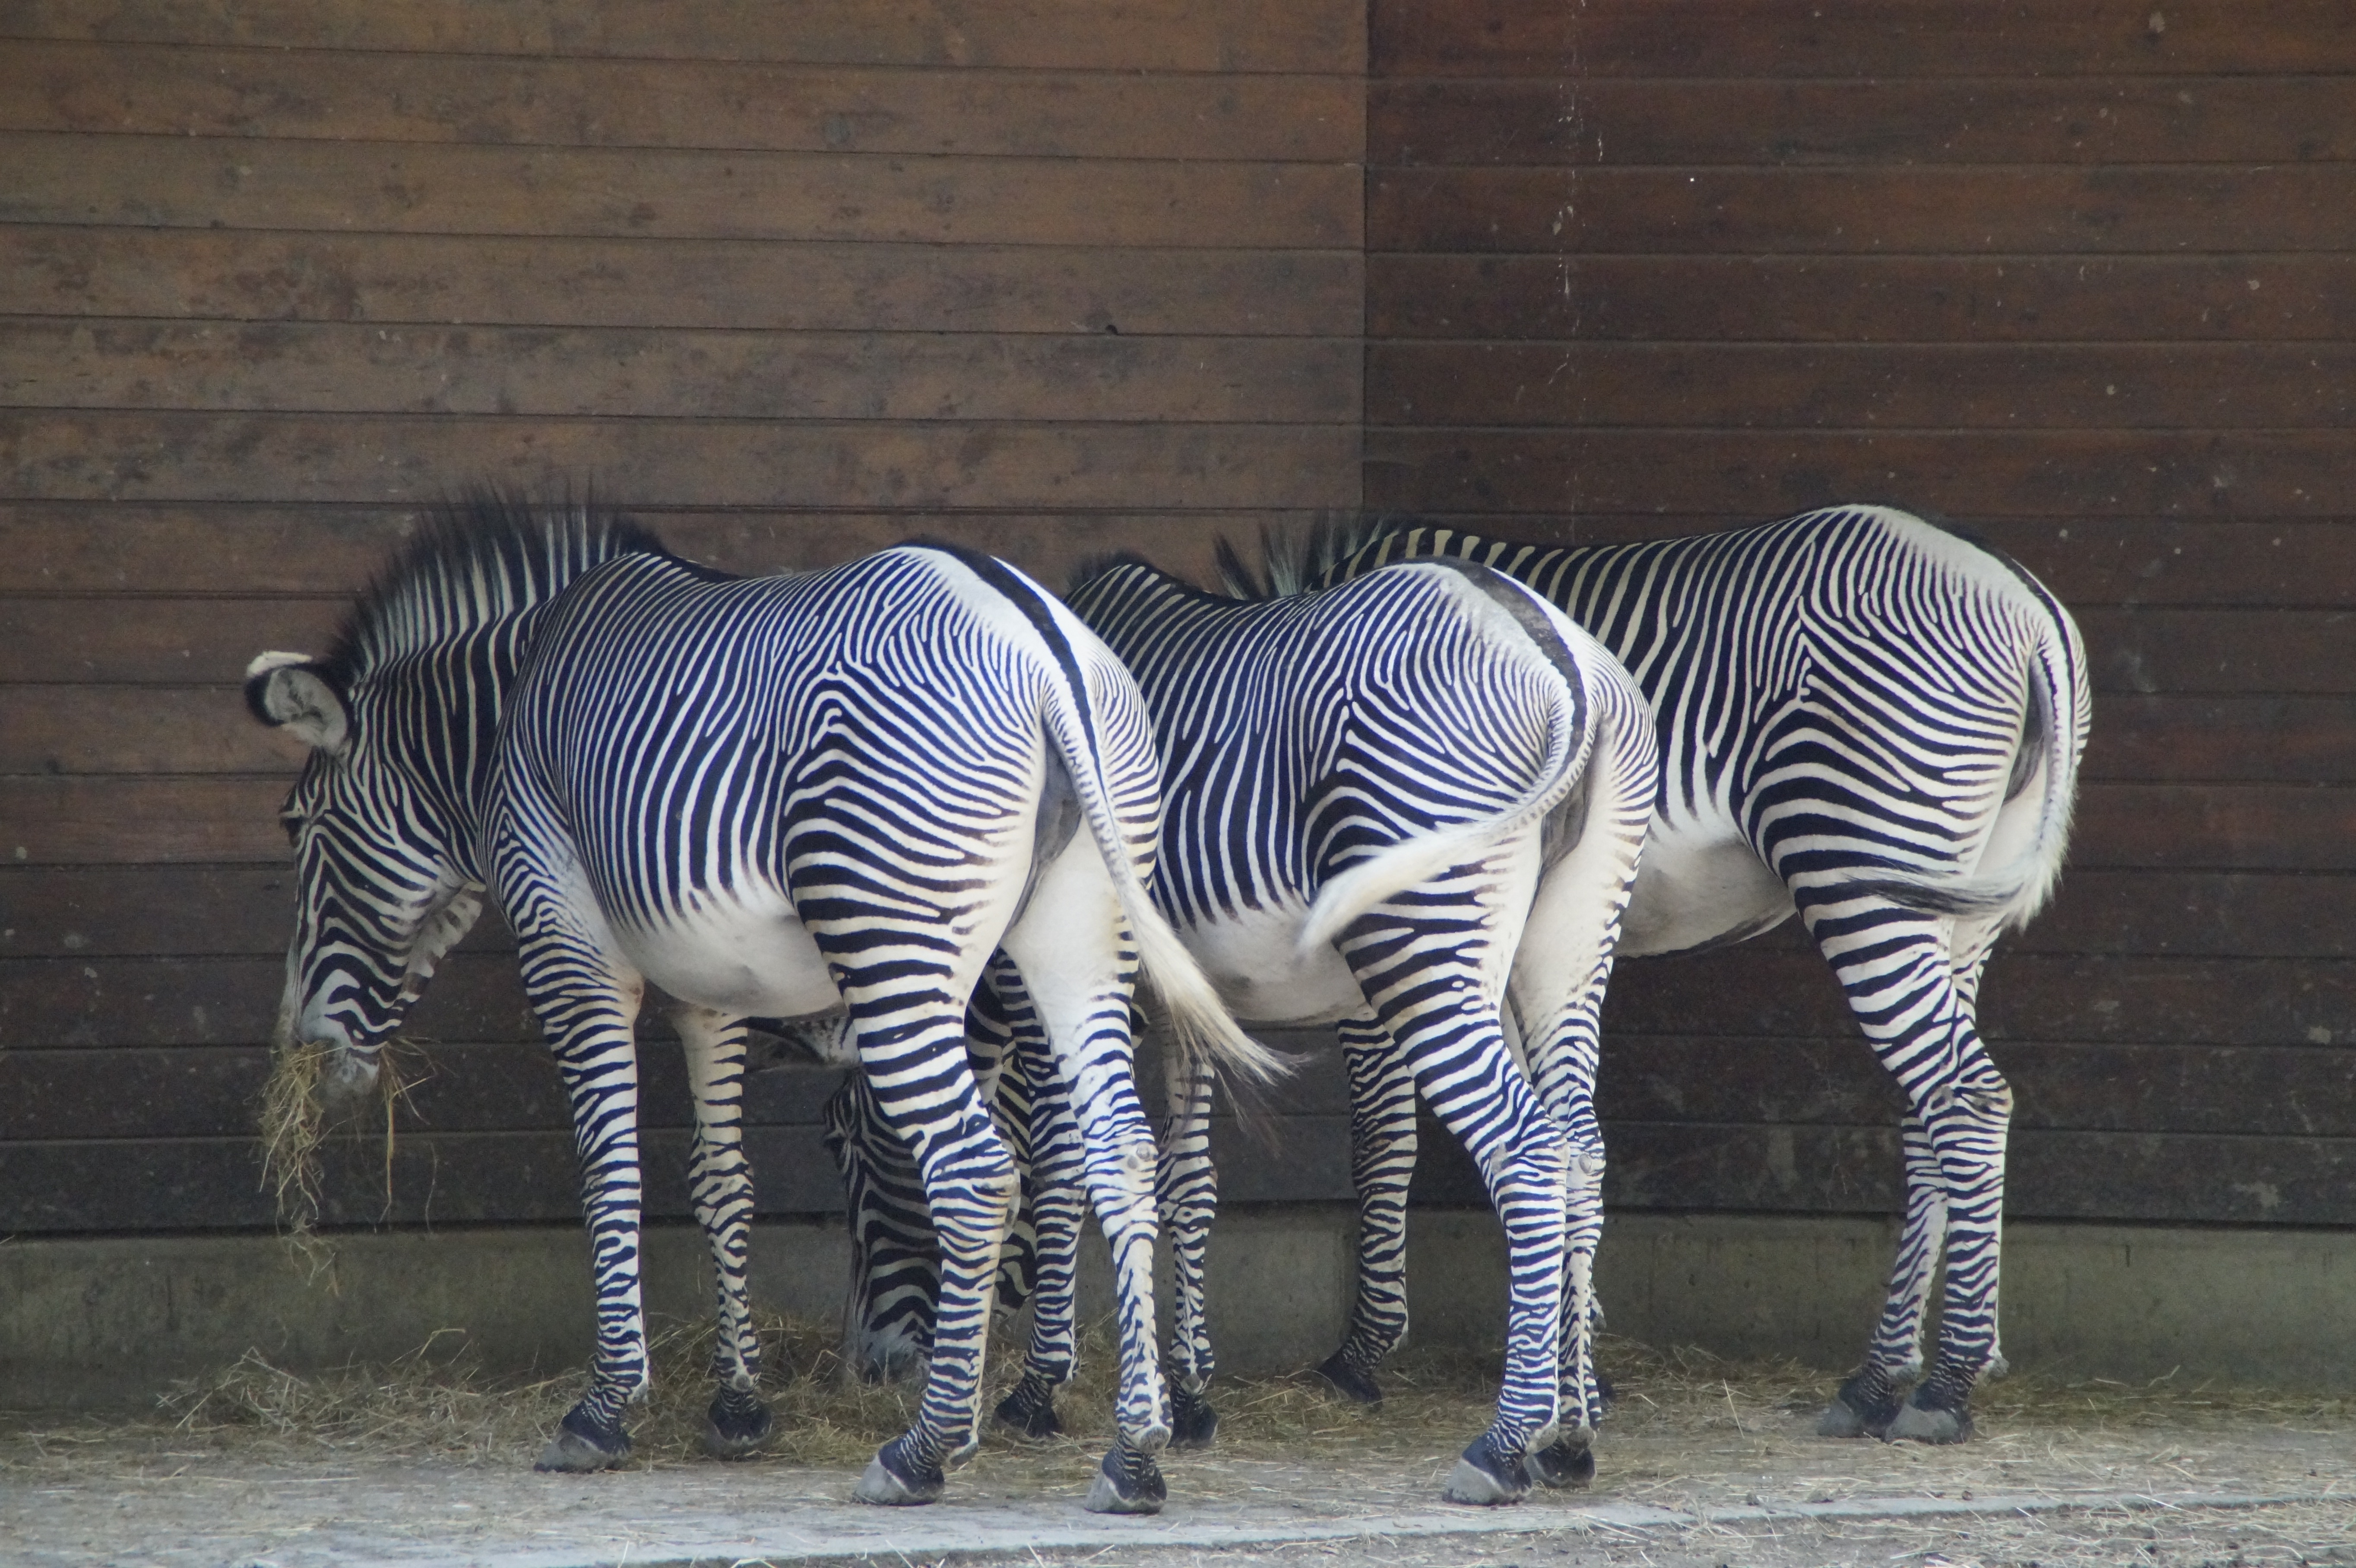
black and white, structure, white, wildlife, zoo, pattern, mammal, black, fauna, zebra, striped, horses, drawing, three, stall, animals, stripes, series, buttocks, zebras, perissodactyla, from the rear, lined up, side by side, hoofed animals, plains zebra, horse like mammal